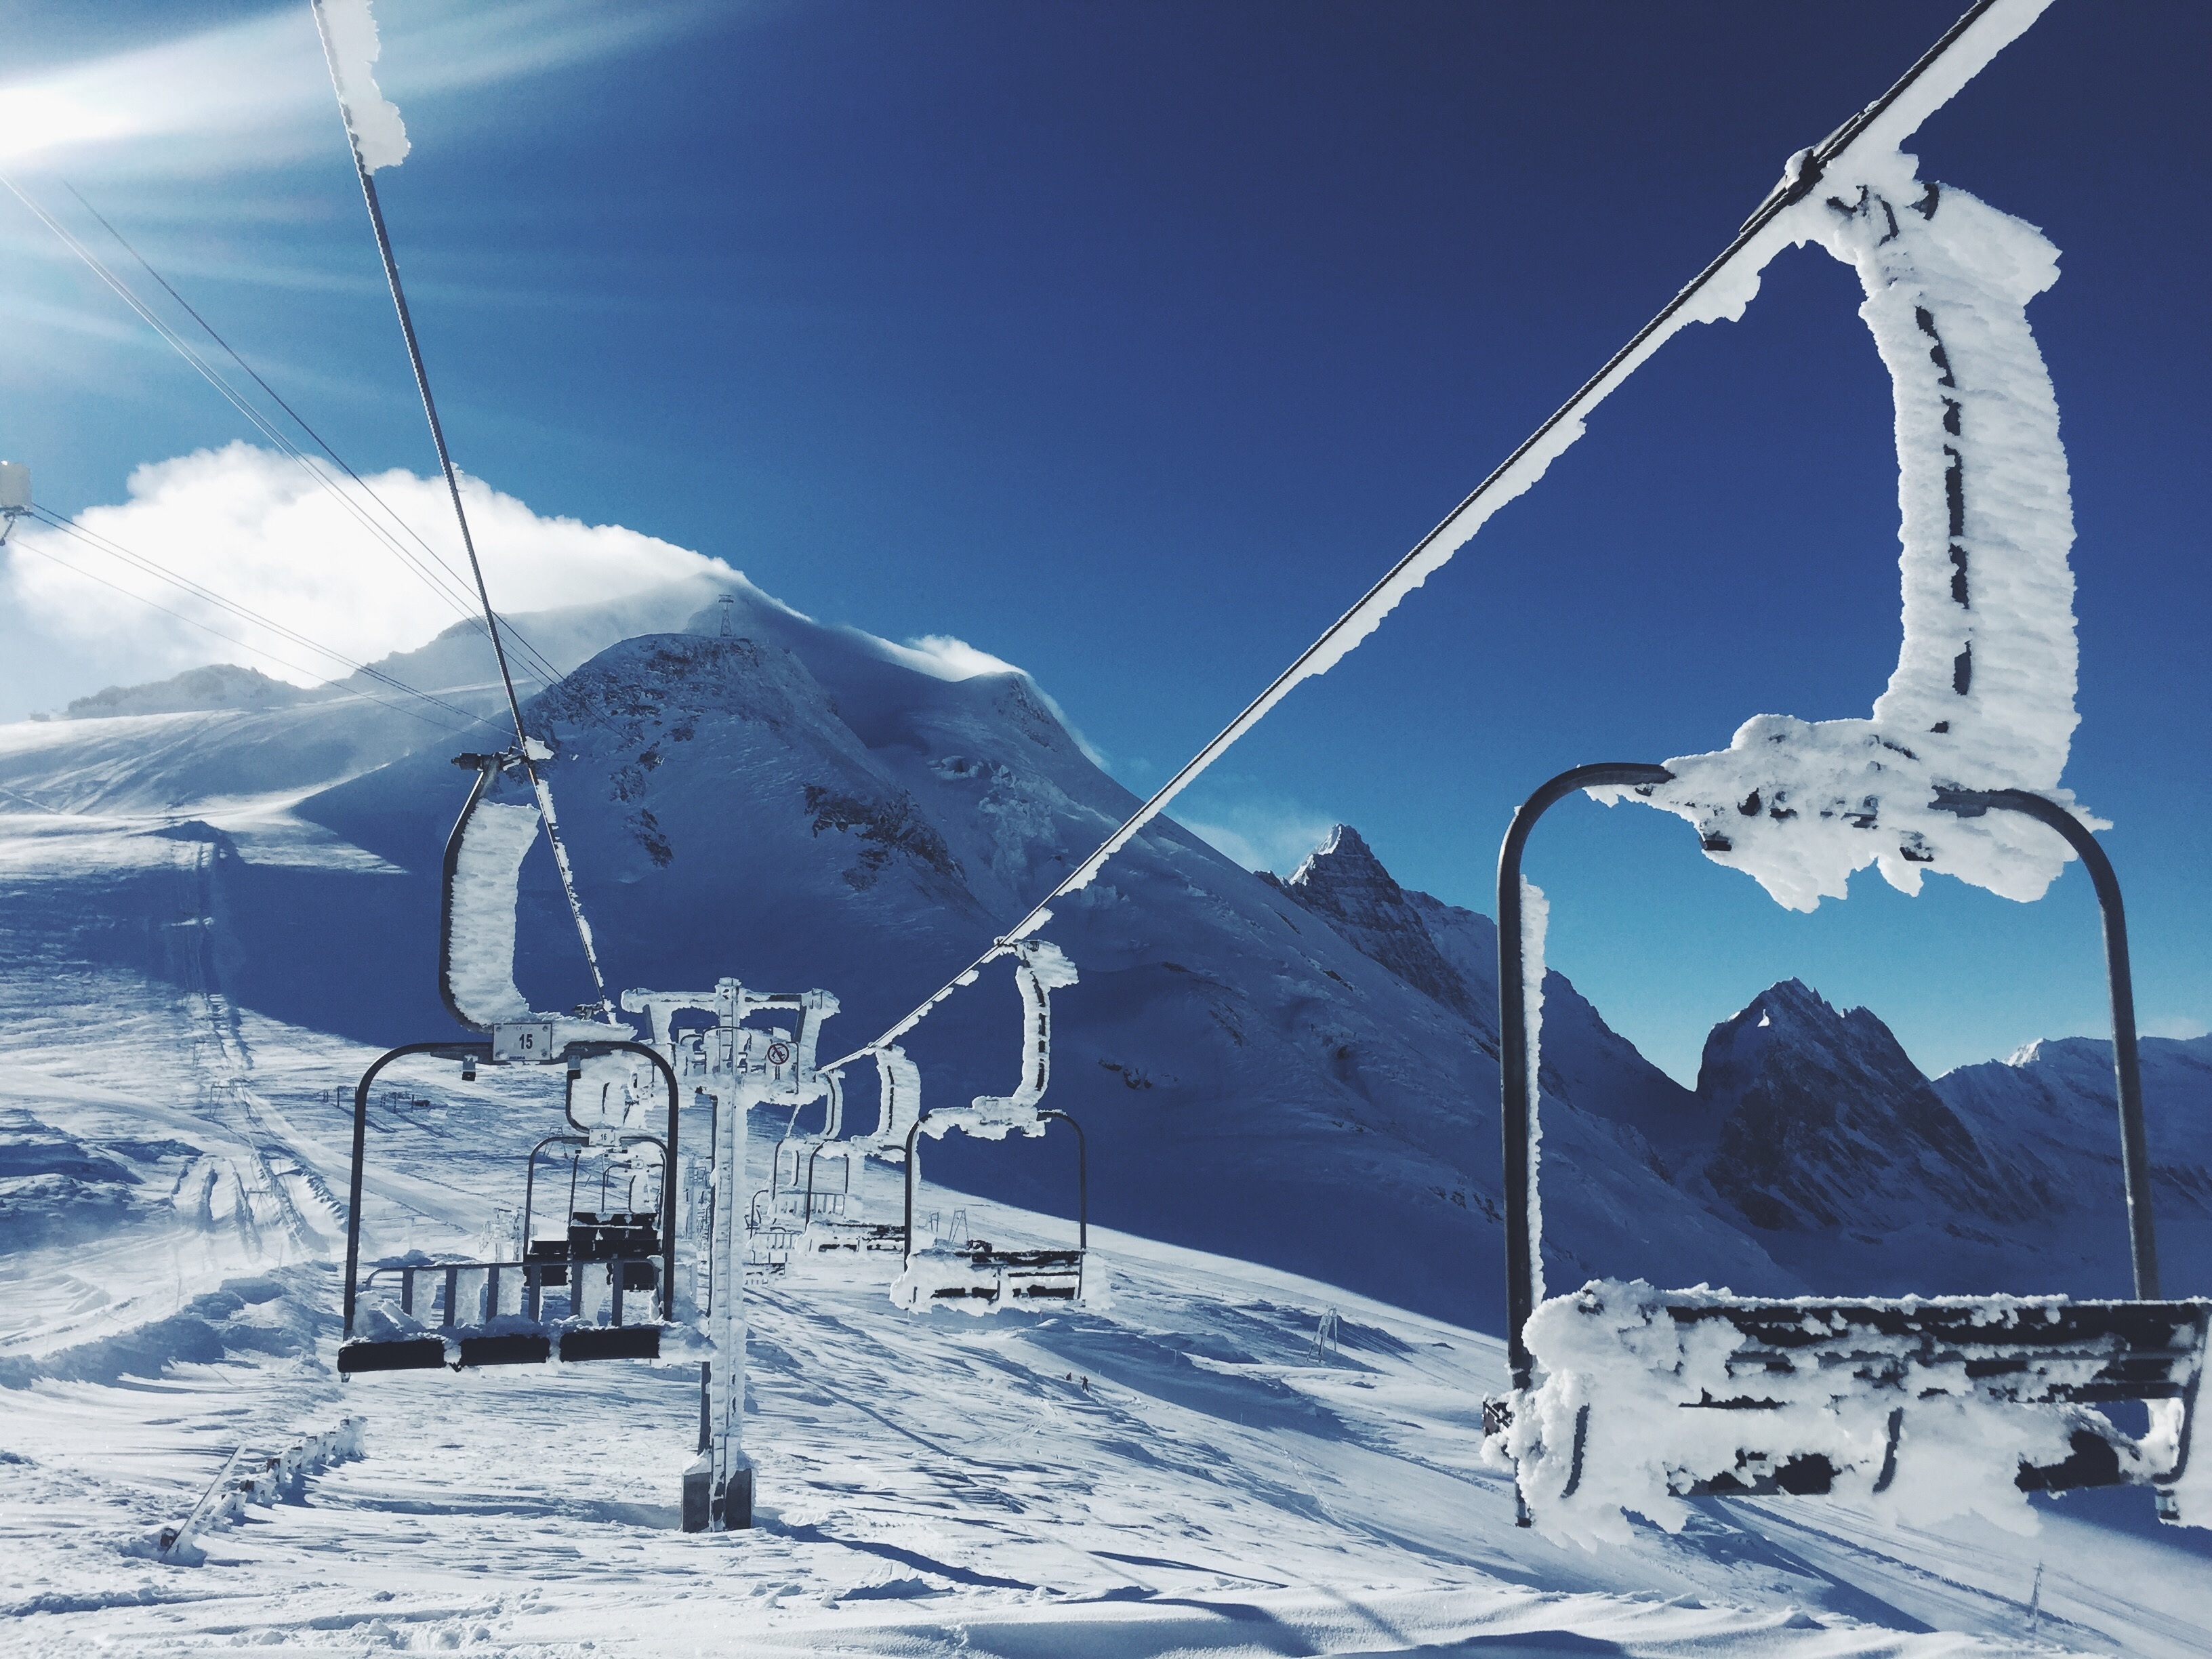
landscape, nature, mountain, snow, cold, winter, sport, hill, chair, mountain range, cable, transportation, ice, high, chairlift, ski lift, alpine, skiing, winter sport, outdoors, sports, resort, mountains, alps, downhill, ski, snowboarding, ropeway, piste, skier, ski touring, lifts, nordic skiing, ski lifts, ski mountaineering, ski equipment, alpine skiing, geological phenomenon